William Cavendish (MP for Derby)

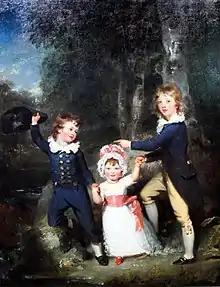
"Portrait of the Children of Lord George Cavendish", 1790, by Sir Thomas Lawrence, showing William at right

William Cavendish MP (10 January 1783 – 14 January 1812) was an English nobleman and Whig politician. He was the son of Lord George Cavendish, later Earl of Burlington.